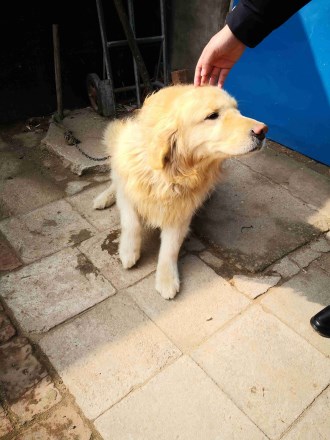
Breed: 5355-n000126-golden_retriever